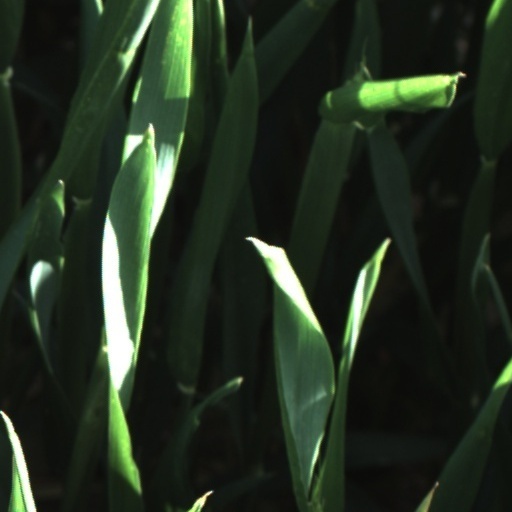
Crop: wheat